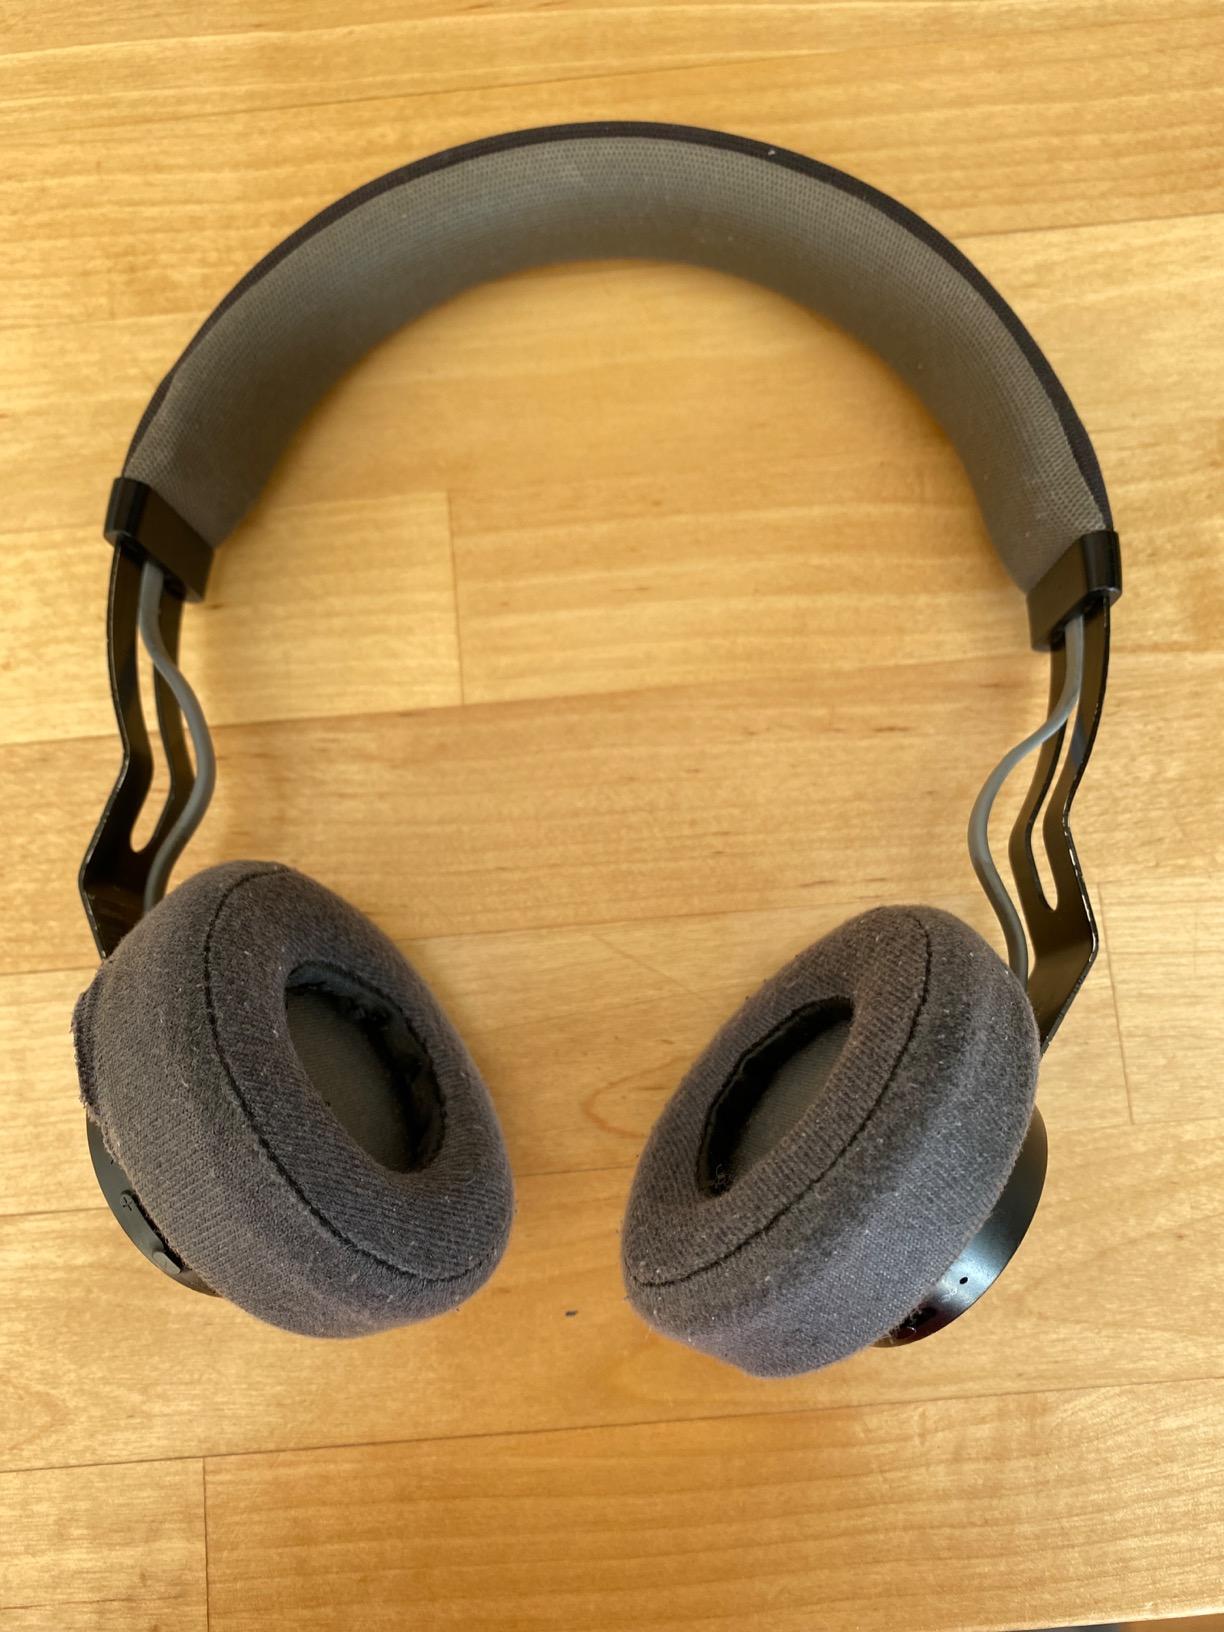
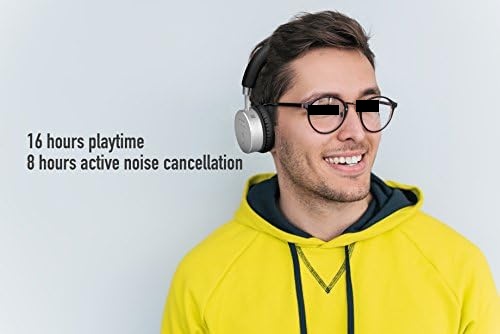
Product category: headphones
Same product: no